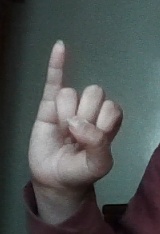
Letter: meem